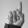
ASL letter: D